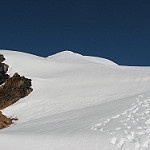
Scene: Outdoor